Leading the bear

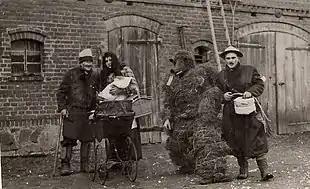

Leading the bear is a Slavic carnival tradition. It enjoyed brief popularity in the entire Slavic region, the practice still takes place in the areas of Upper Silesia, especially in the Opole Voivodeship.